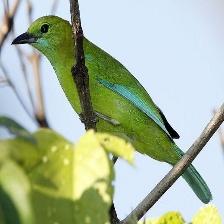
Species: BORNEAN LEAFBIRD
Scientific name: CHLOROPSIS KINABALUENSIS